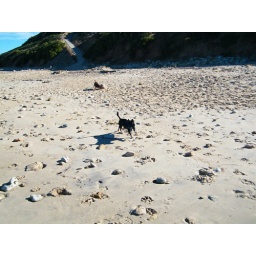
A sunny day walking by the beach